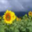
Label: sunflower